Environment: real
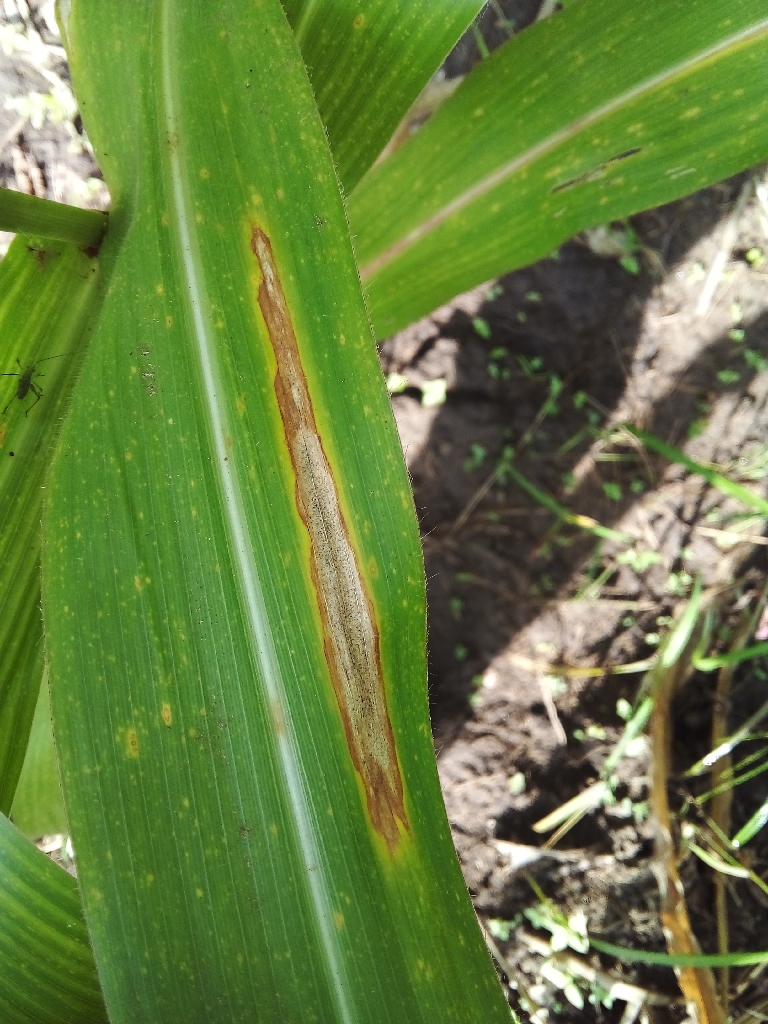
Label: northern_corn_leaf_blight